Matías de Arteaga y Alfaro

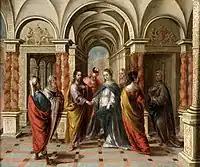
"The Marriage of the Virgin" by Matias de Arteaga, private collection, before 1703

Arteaga was born in Seville about 1630, the son of the engraver Bartolomé Arteaga. He studied painting under Valdés Leal. His paintings are mostly of the Virgin Mary, with architectural backgrounds. They include two altarpieces in the conventual church of San Pablo.